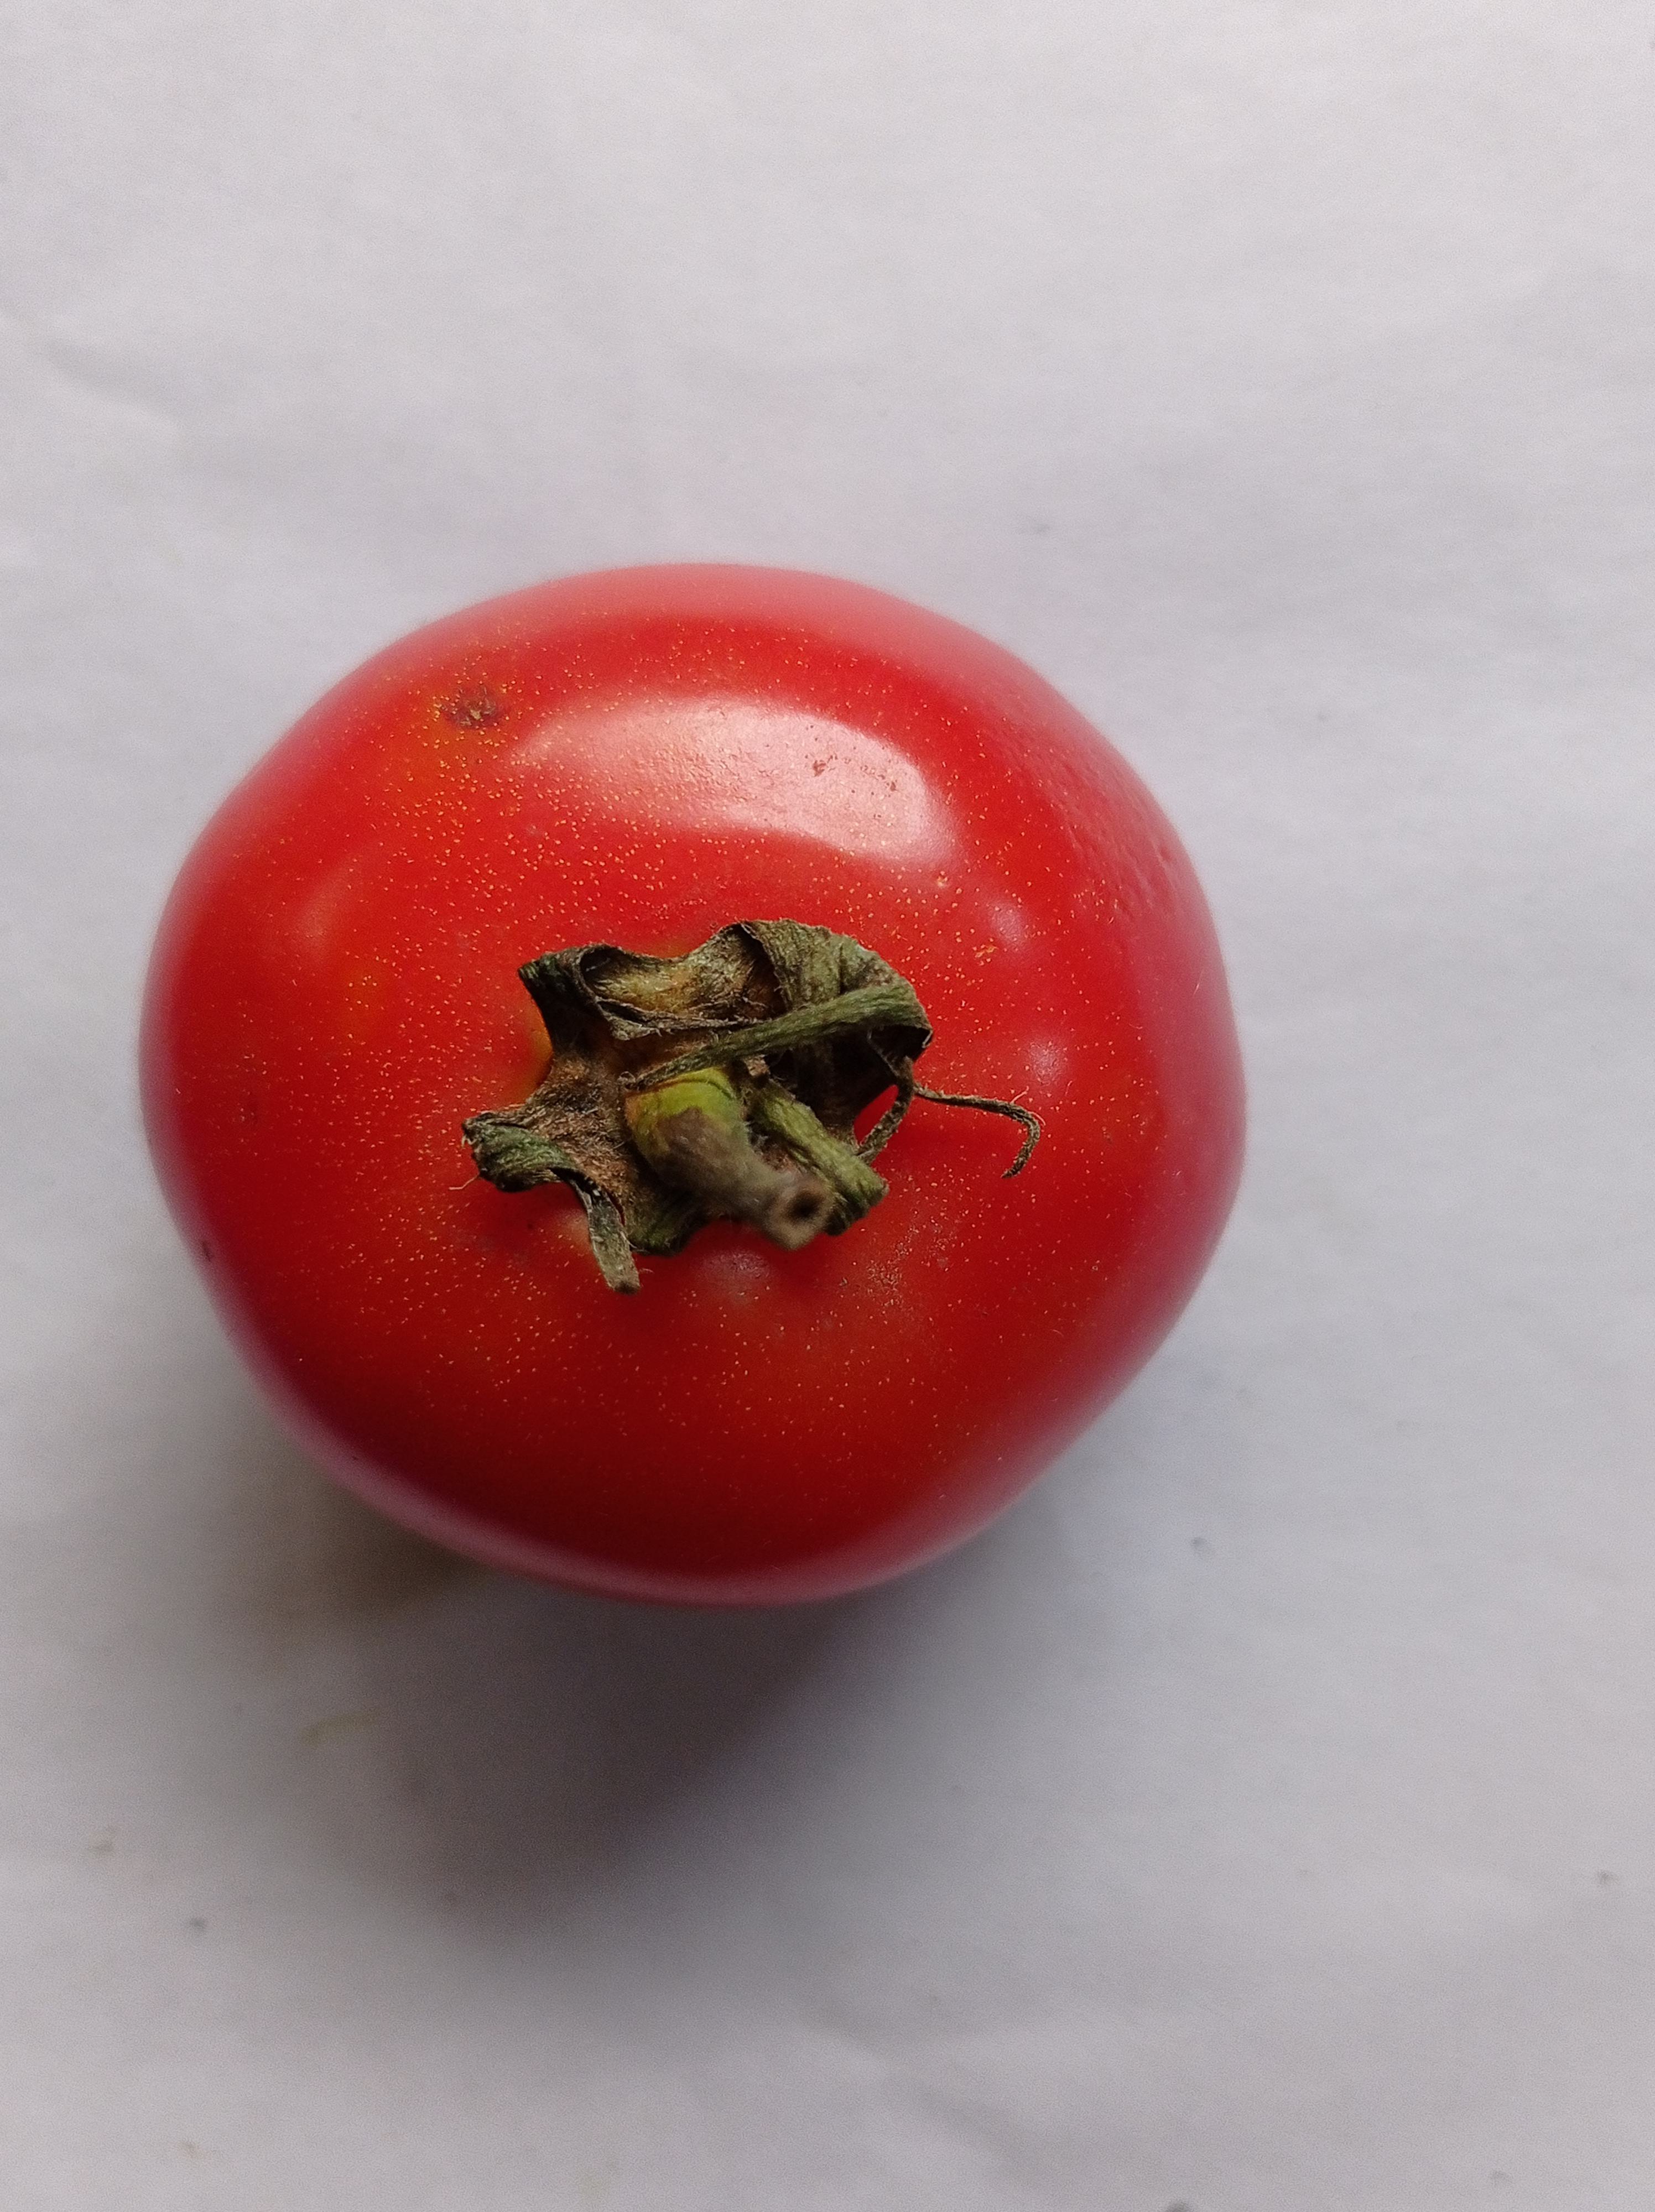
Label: Fresh